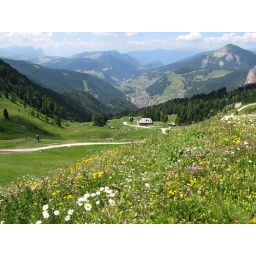
Alpine flowers in the mountains